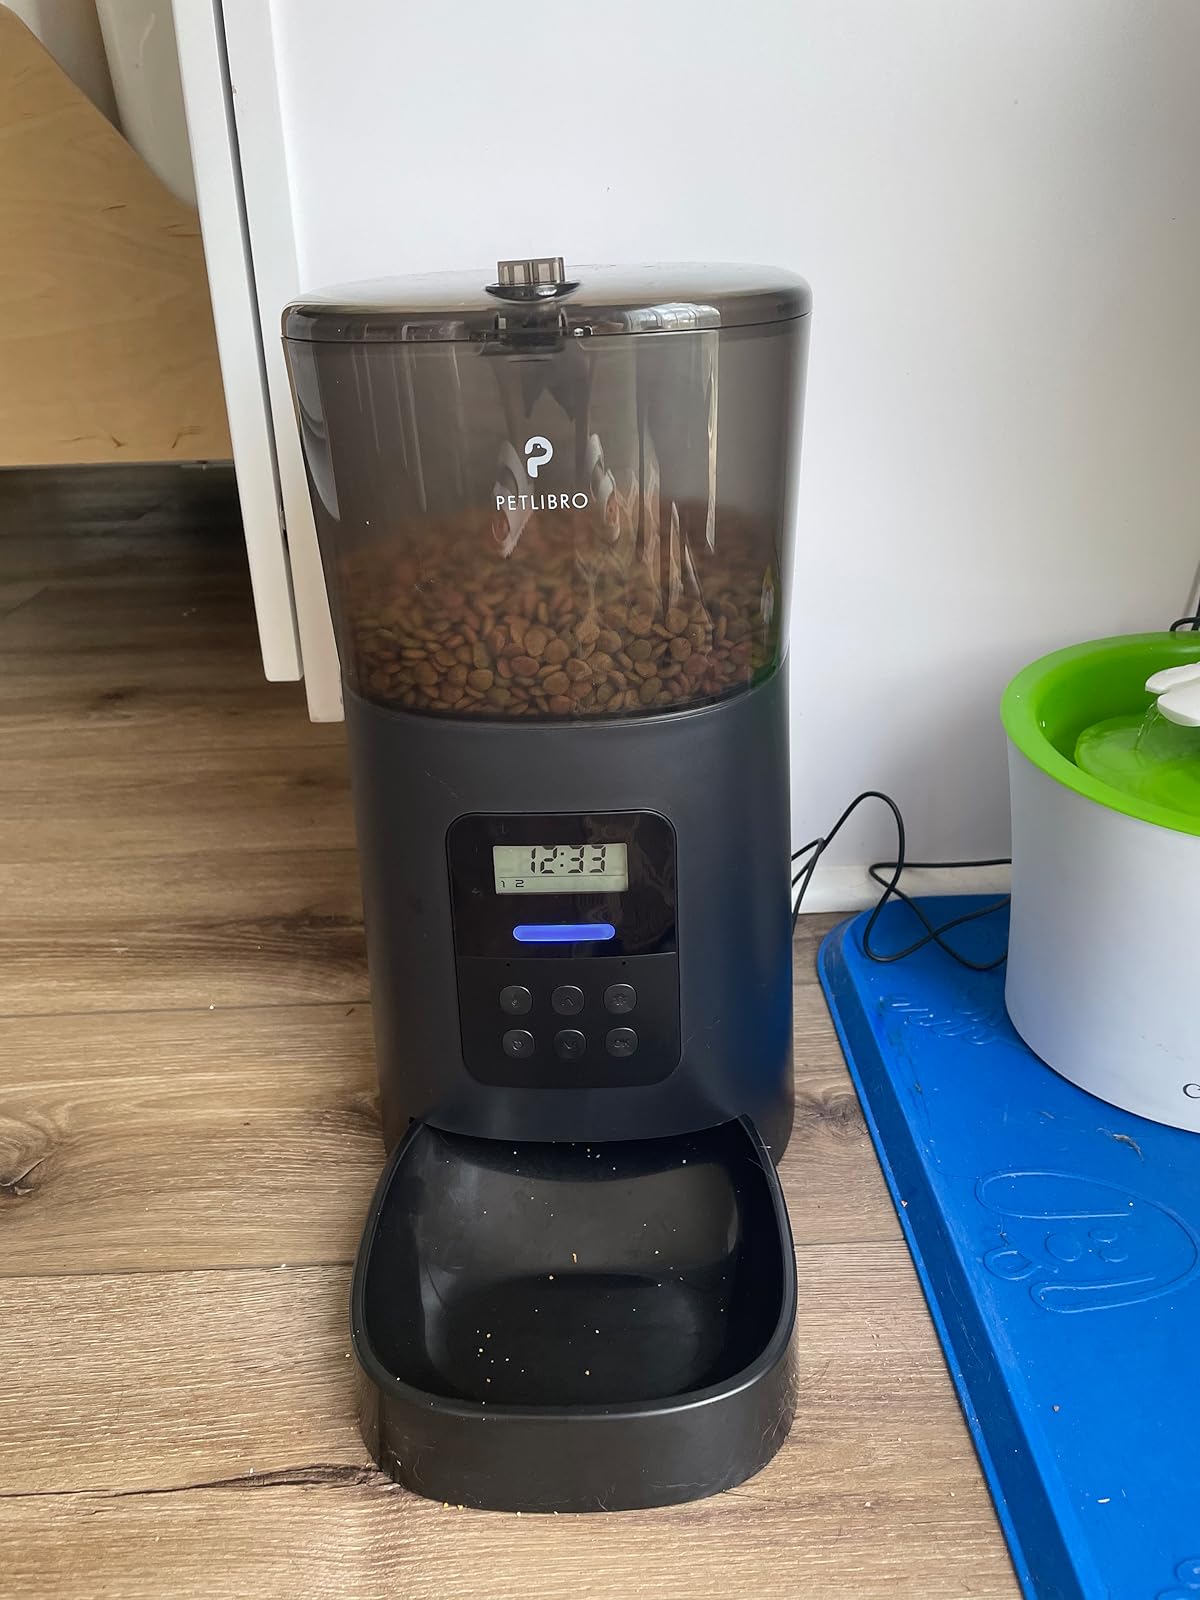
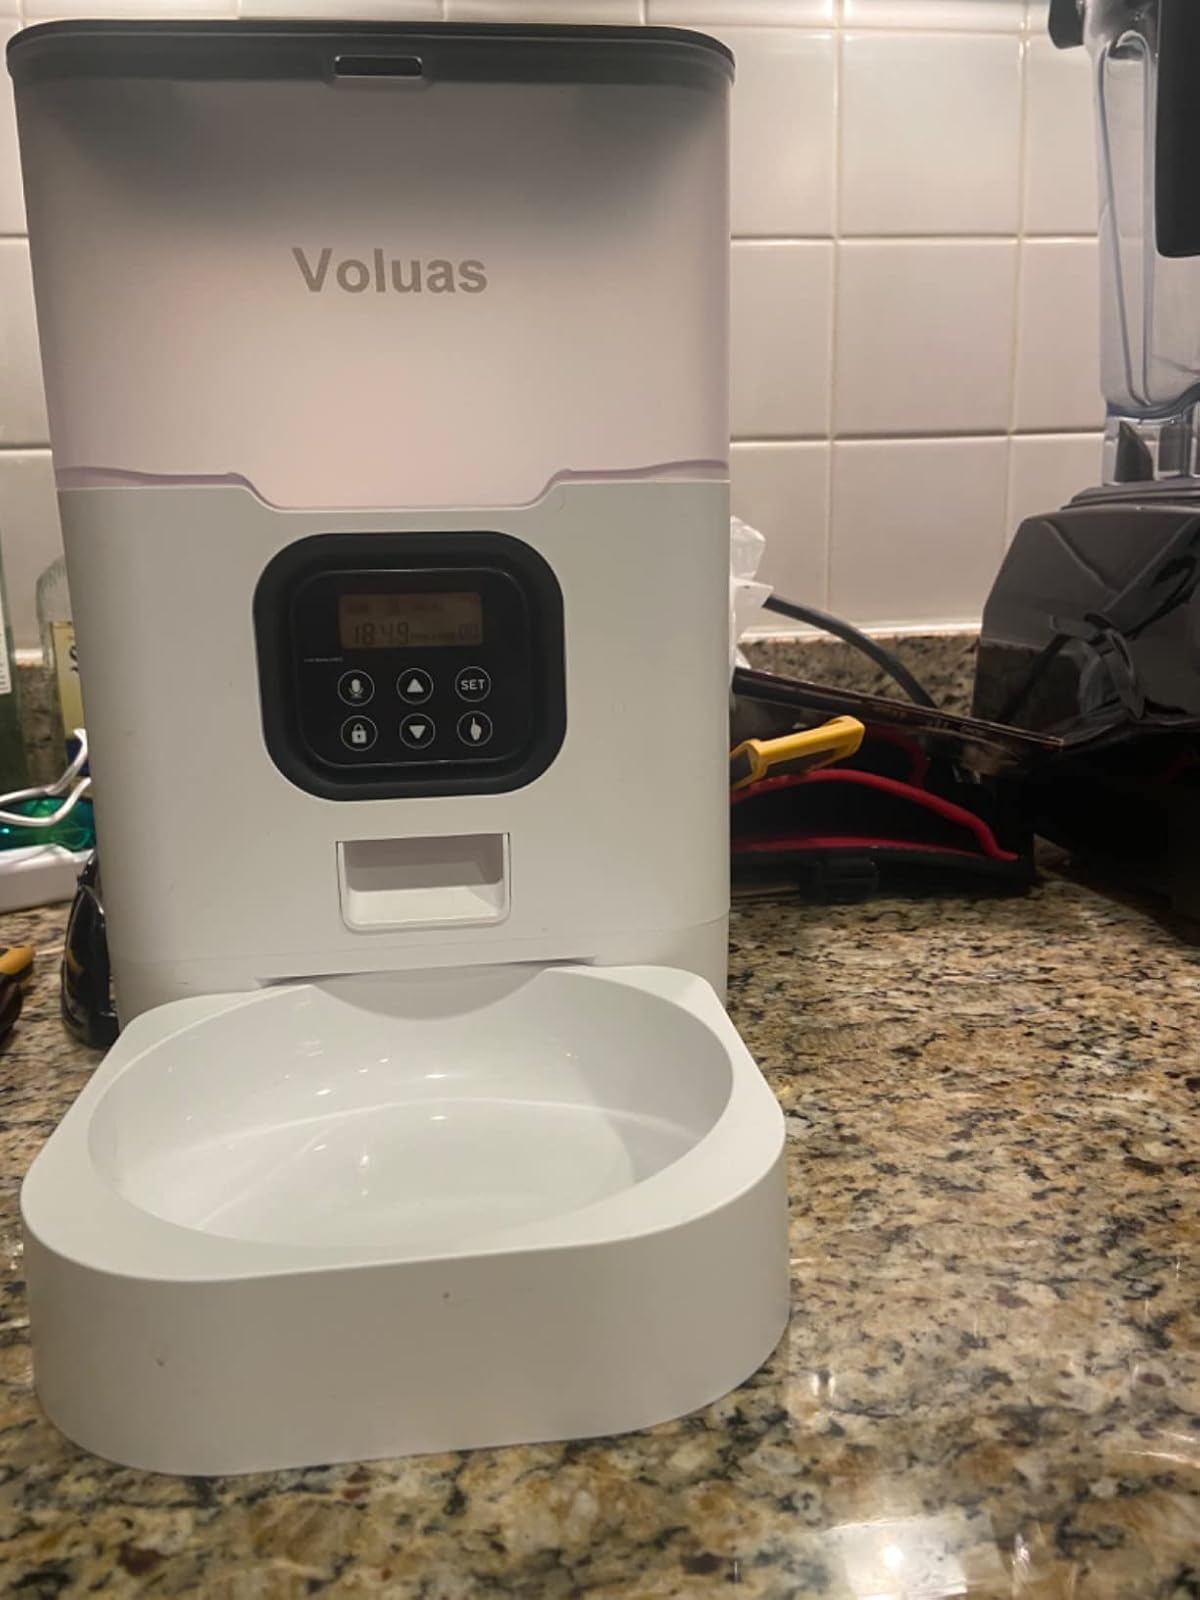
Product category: items_feeder
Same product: no